Housing at Georgetown University

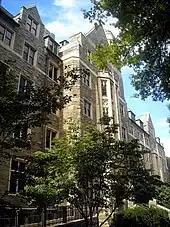
Copley Hall is a first-year dormitory.

Housing at Georgetown University consists of 14 residence halls at the main campus and a law center campus. Housing on Georgetown's main campus is divided between "halls," usually more traditional dormitories, and "villages", usually less traditional apartment complexes. In addition, Georgetown operates many townhouses in the Georgetown neighborhood, usually for second, third, and fourth-year students.